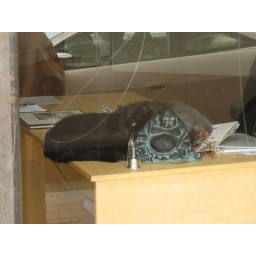
The sign on the door said &amp;quot;We like dogs, but only cats in the gallery, please&amp;quot;